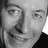
Emotion: happy